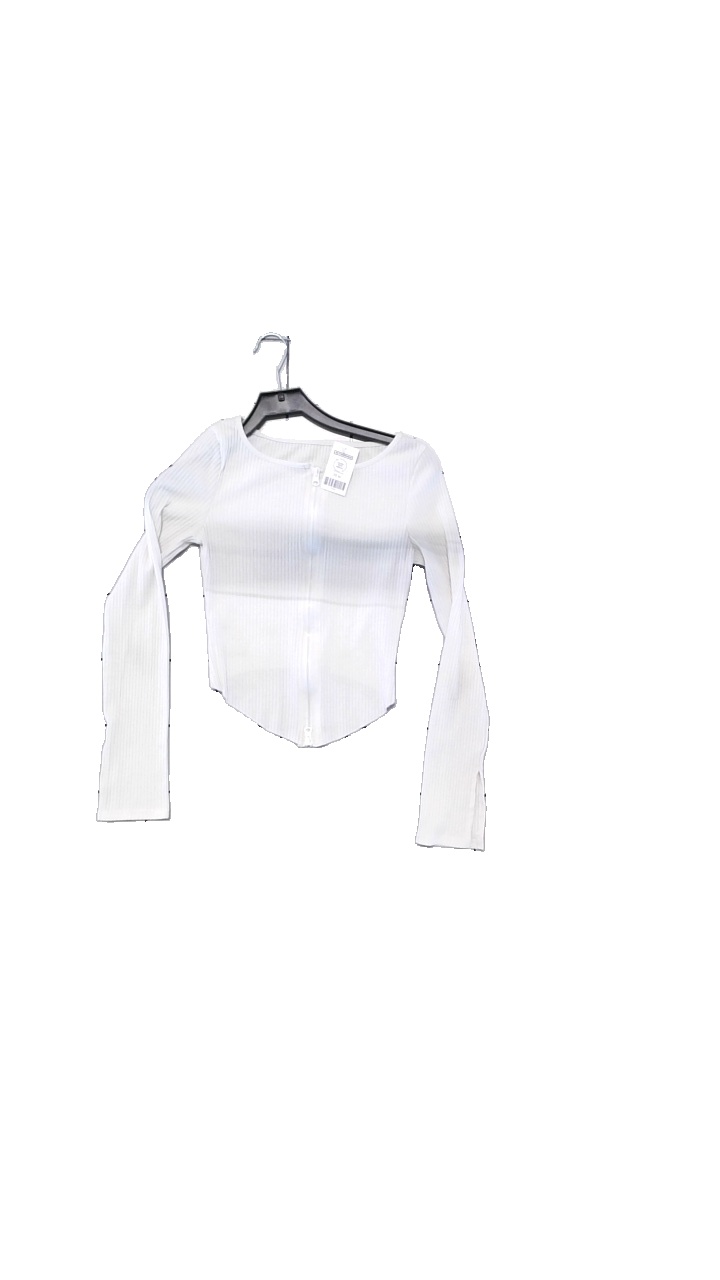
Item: Top (Ladies)
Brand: Missing
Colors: White
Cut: Tight, Cropped
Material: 95% viscose, 5% elastane
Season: All
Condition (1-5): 2
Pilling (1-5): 3
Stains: Major
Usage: Reuse
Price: <50